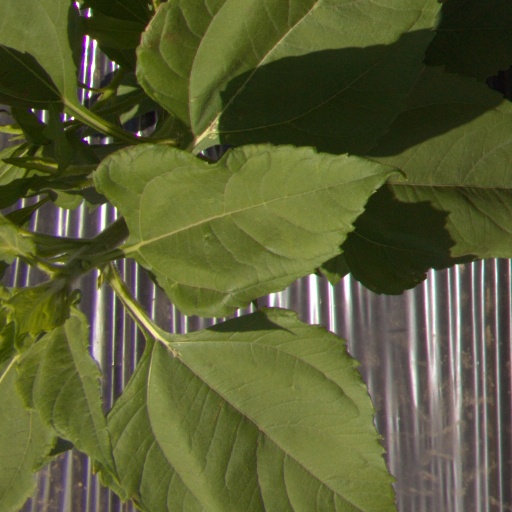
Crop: Jerusalem artichoke